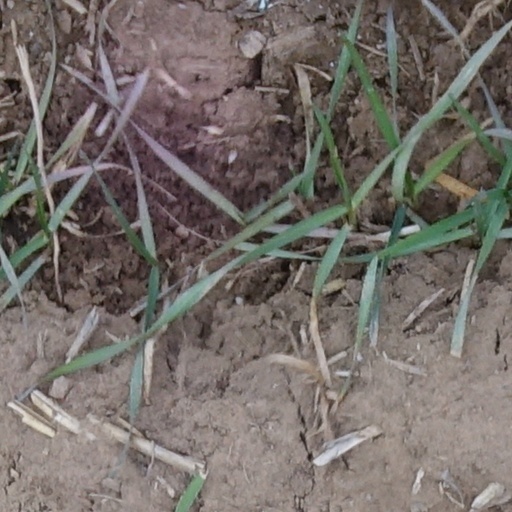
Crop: wheat